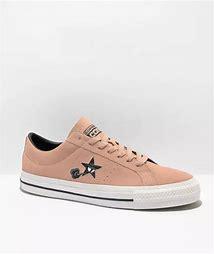
Brand: Converse
Model: One Star Pro